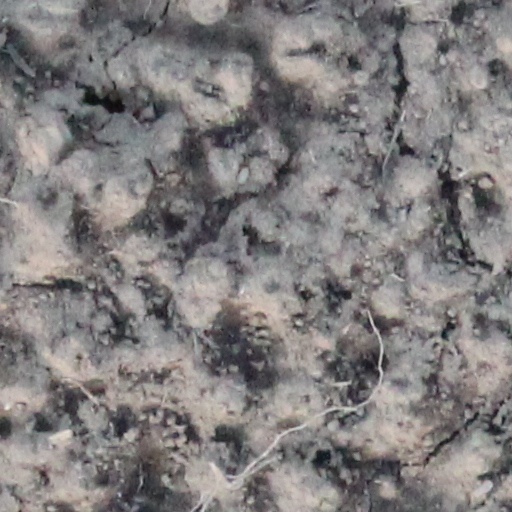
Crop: wheat